Touchtennis

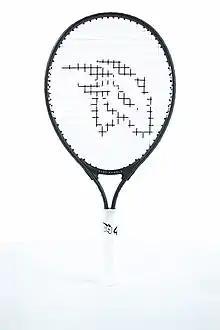
The only certified touchtennis racket

Official touchtennis rackets must be no shorter than and no longer than . The racket's head size may be no greater than .